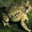
Label: frog